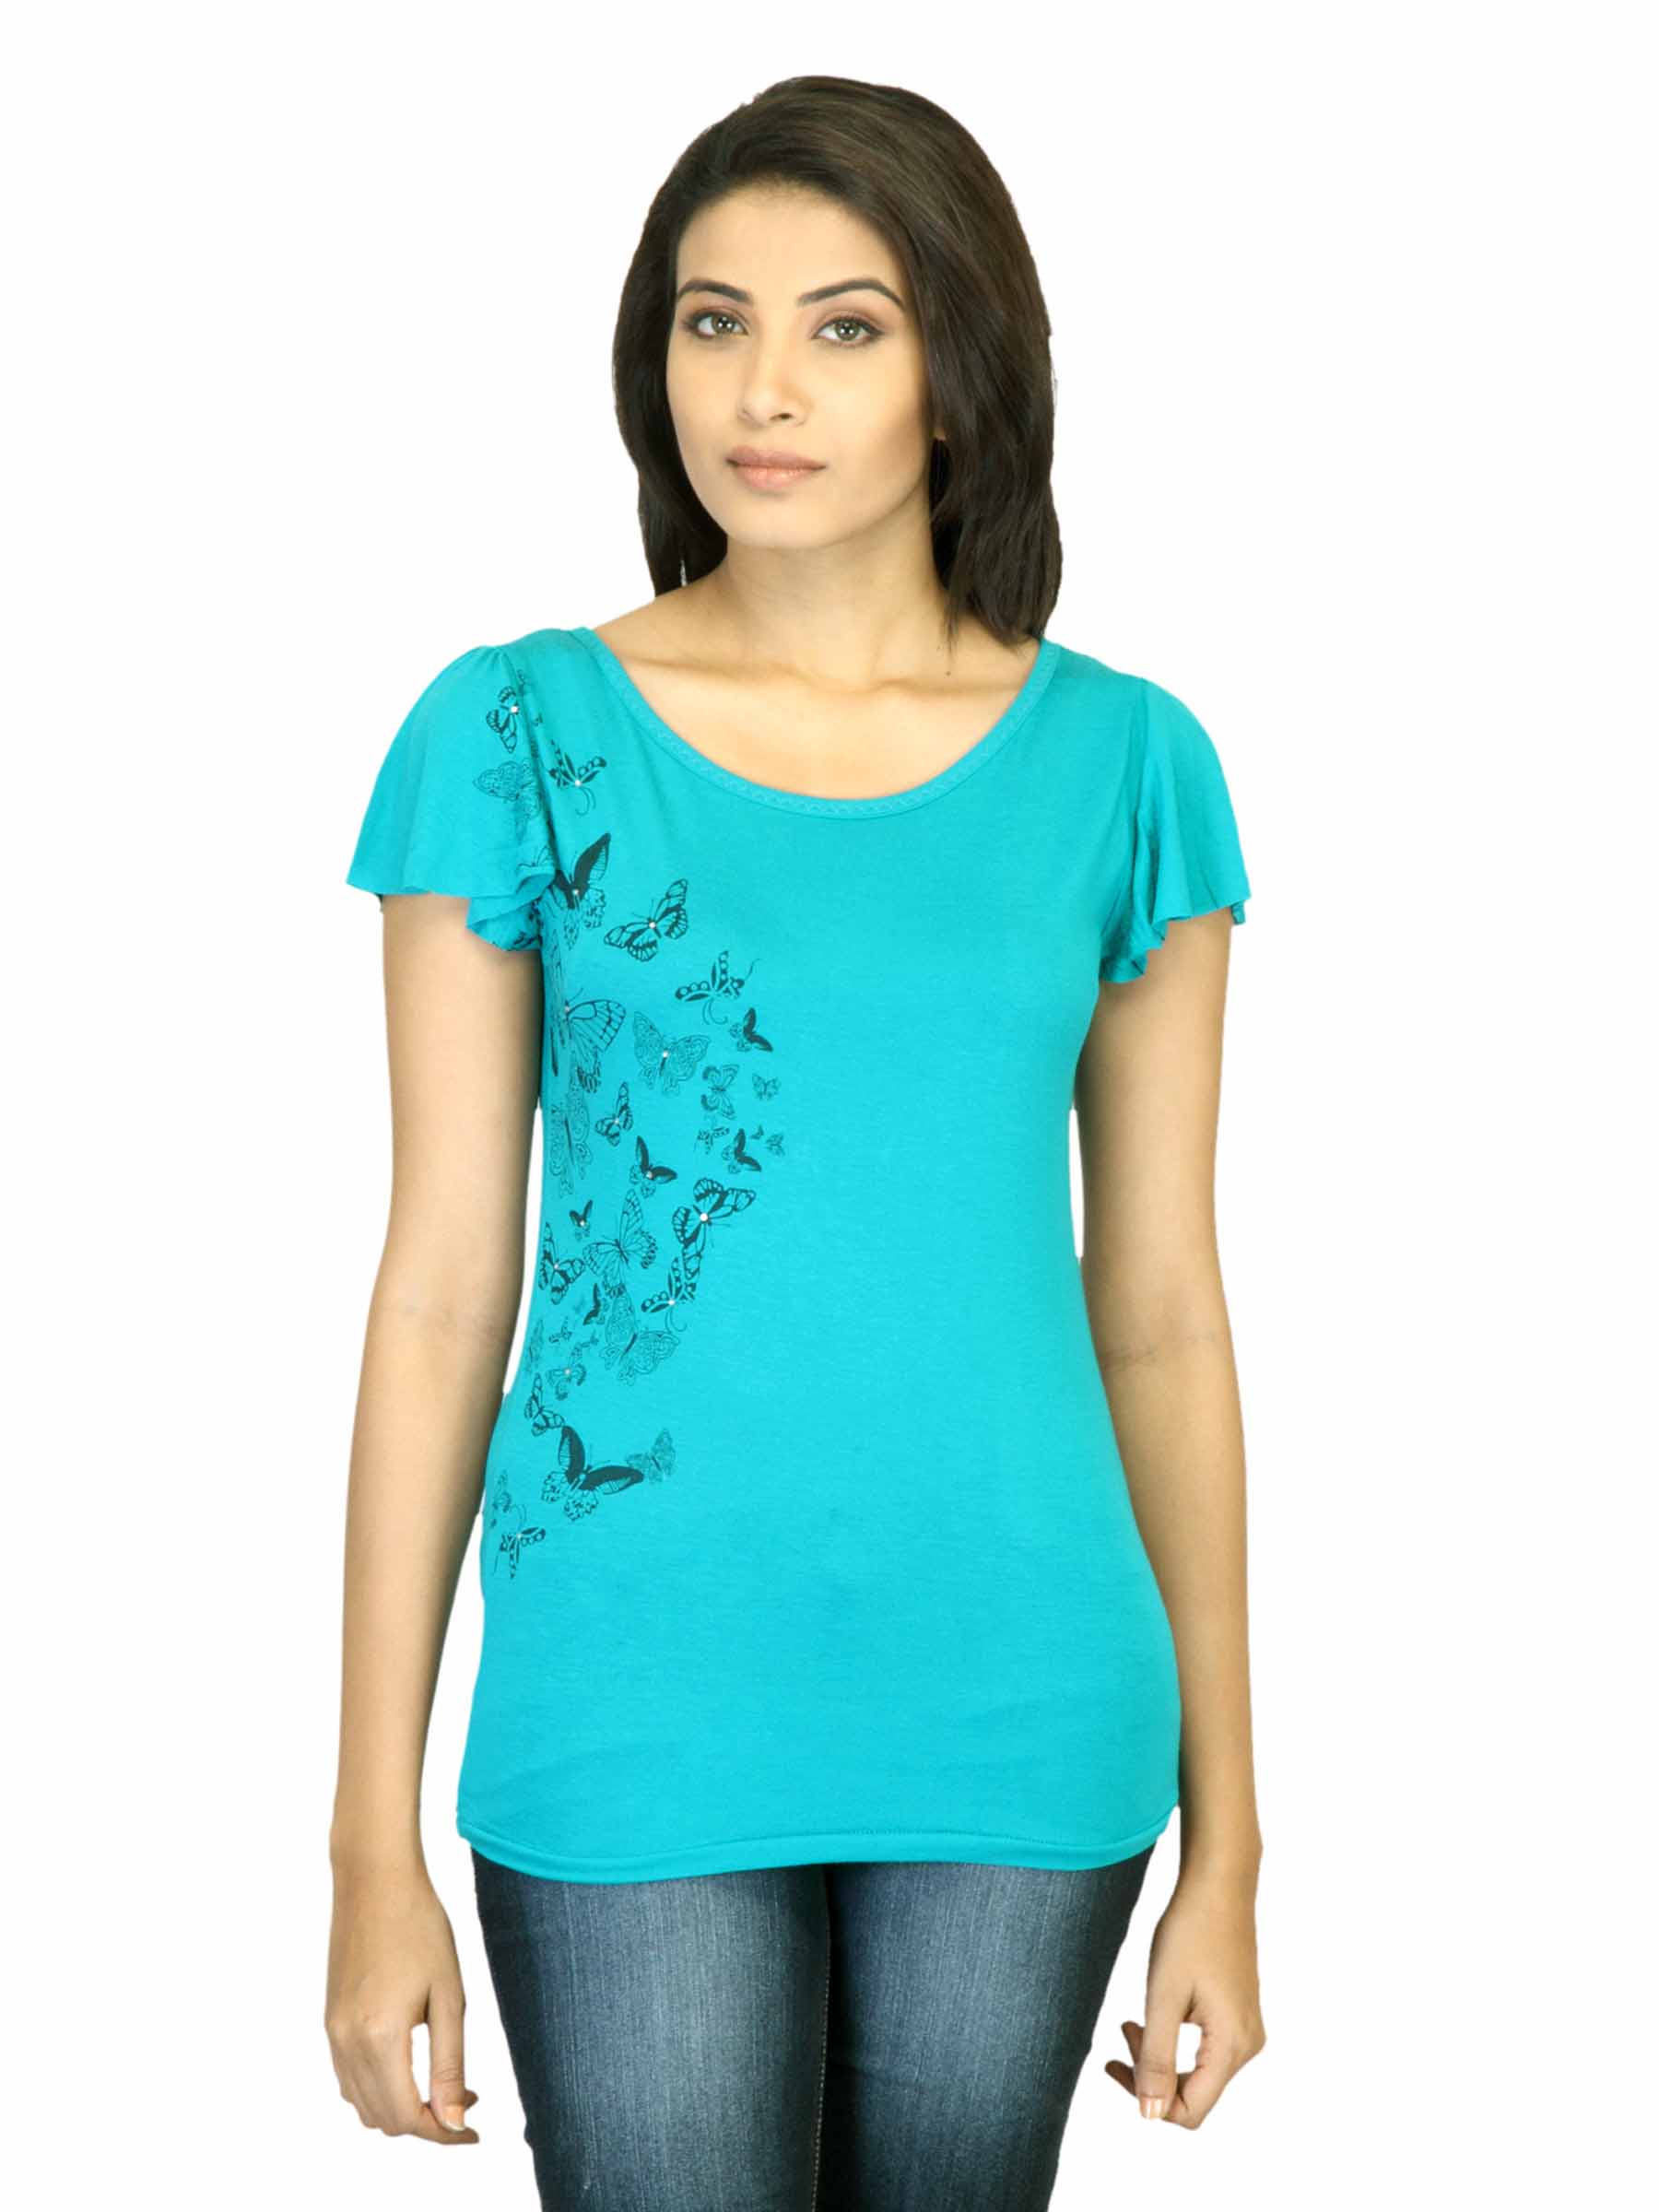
Jealous 21 Women Printed Turquoise Blue Top
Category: Apparel / Topwear / Tops
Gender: Women
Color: Turquoise Blue
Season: Summer 2012
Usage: Casual